Shifter (bicycle part)

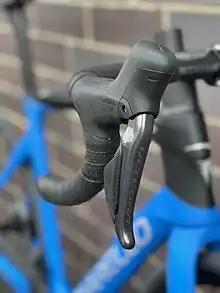
Example of road bike "brifter".

In 1990, Shimano introduced their Shimano Total Integration, STI, shifting levers for road bicycles, this was an indexed shifting system and the first to integrate shifting with the brake levers. Campagnolo soon followed with their ErgoPower system. The SRAM Double Tap was introduced in 2005.